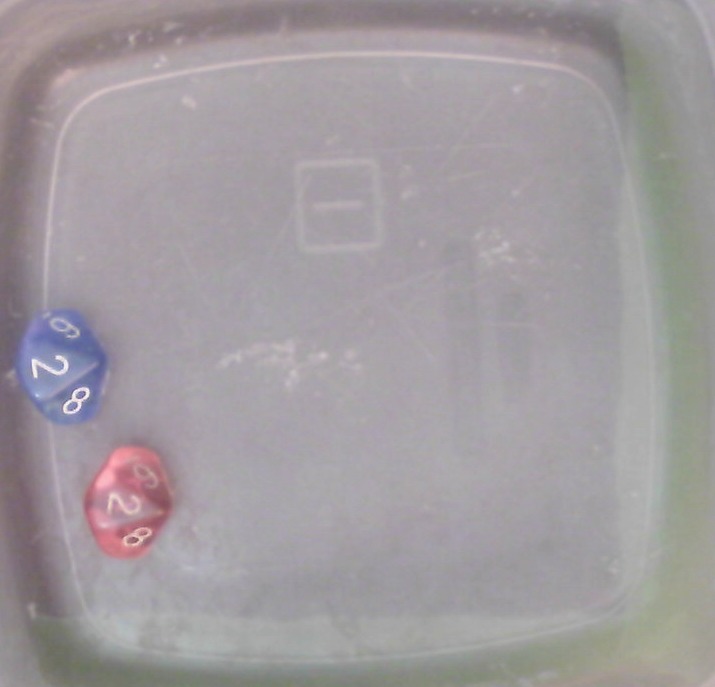
Dice in frame:
type: d10
value: 8
type: d10
value: 2
Label source: human
Face values trusted: no